Misha Quint

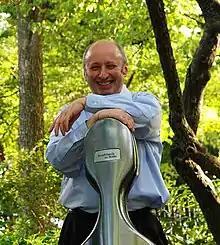
Quint in 2019

Misha Quint (born April 27, 1960) is a Russian-born classical cellist and music director.